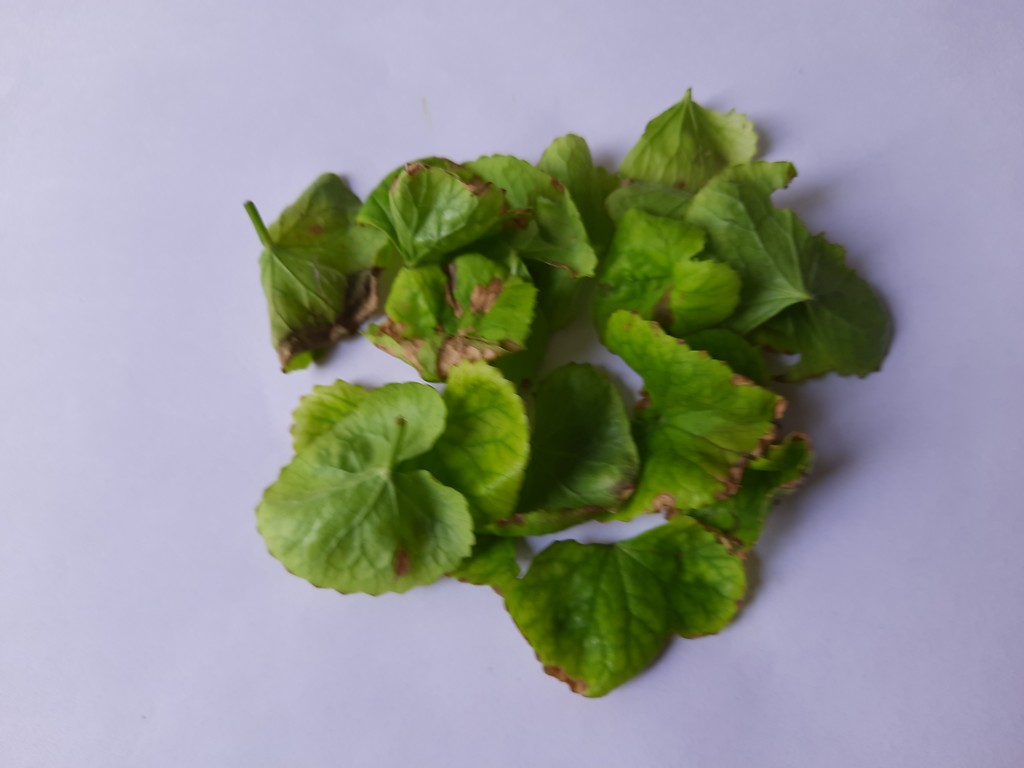
Label: Unhealthy